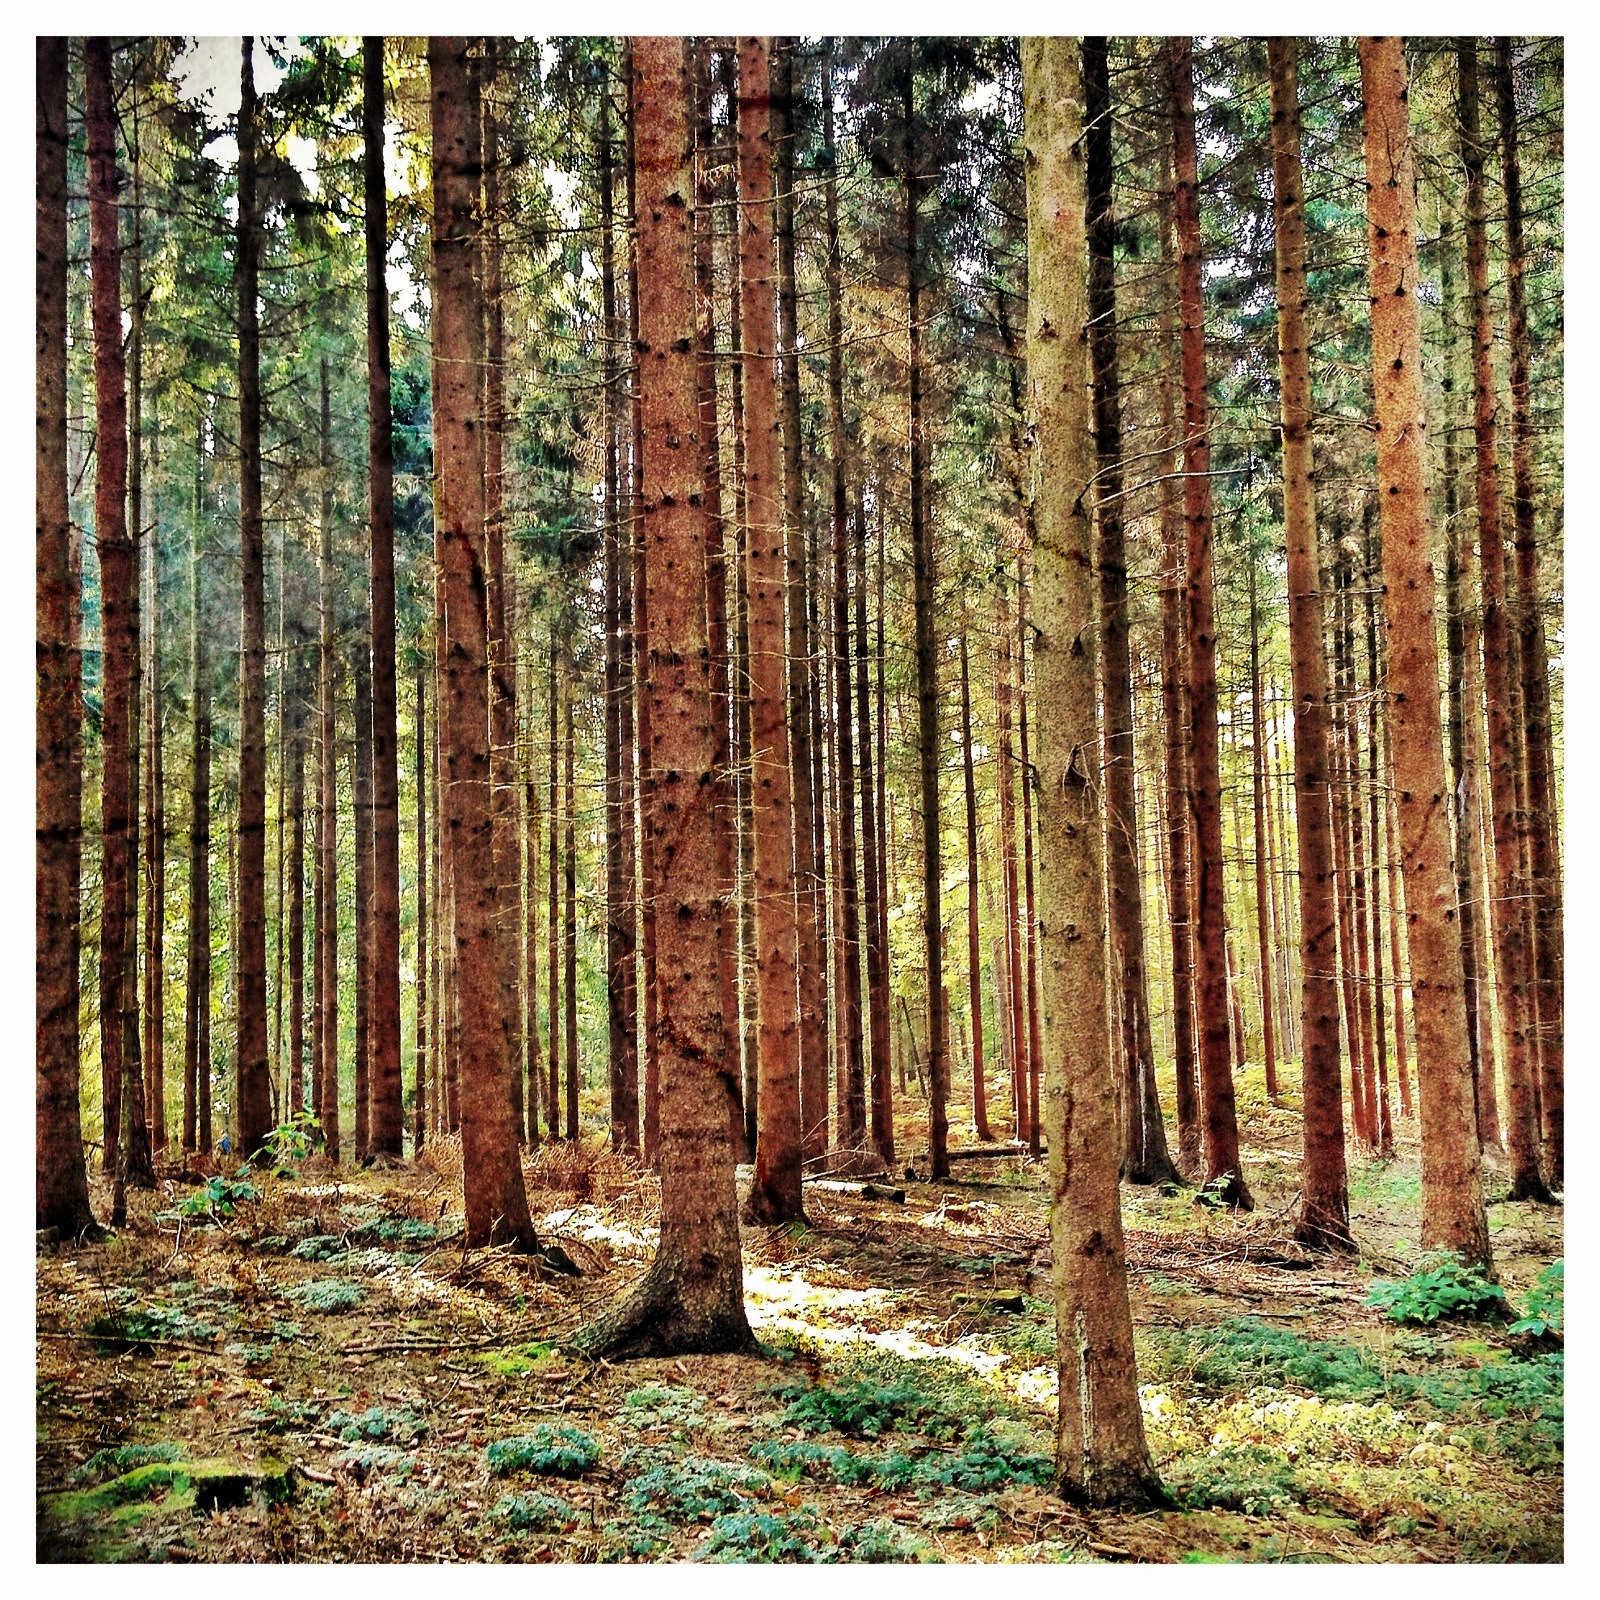
tree, nature, forest, branch, plant, wood, meadow, trunk, birch, conifer, spruce, deciduous, grove, woodland, habitat, bamboo, larch, ecosystem, biome, natural environment, plant stem, woody plant, temperate broadleaf and mixed forest, temperate coniferous forest, land plant